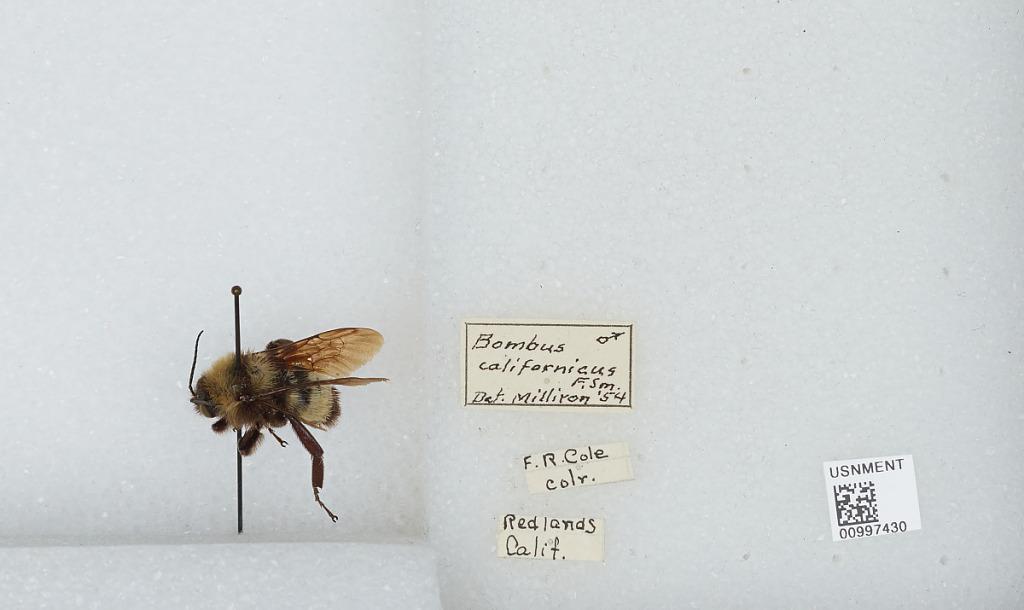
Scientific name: Bombus (Fervidobombus) californicus Smith
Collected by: F. Cole
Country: United States
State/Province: California
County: San Bernardino
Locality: Redlands
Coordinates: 34.0547, -117.183
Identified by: Milliron